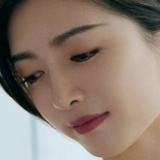
diễn viên Giang Sơ Ảnh